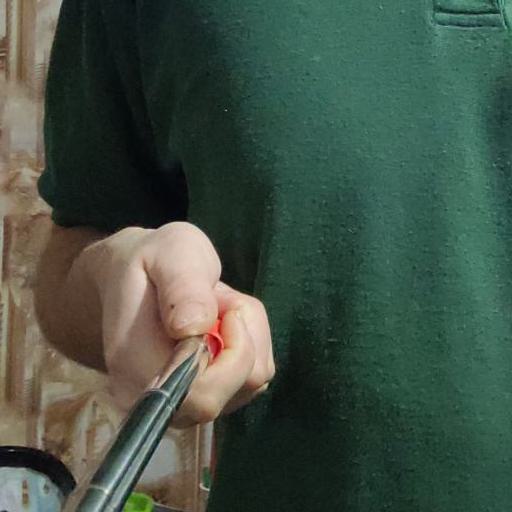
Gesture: no_gesture